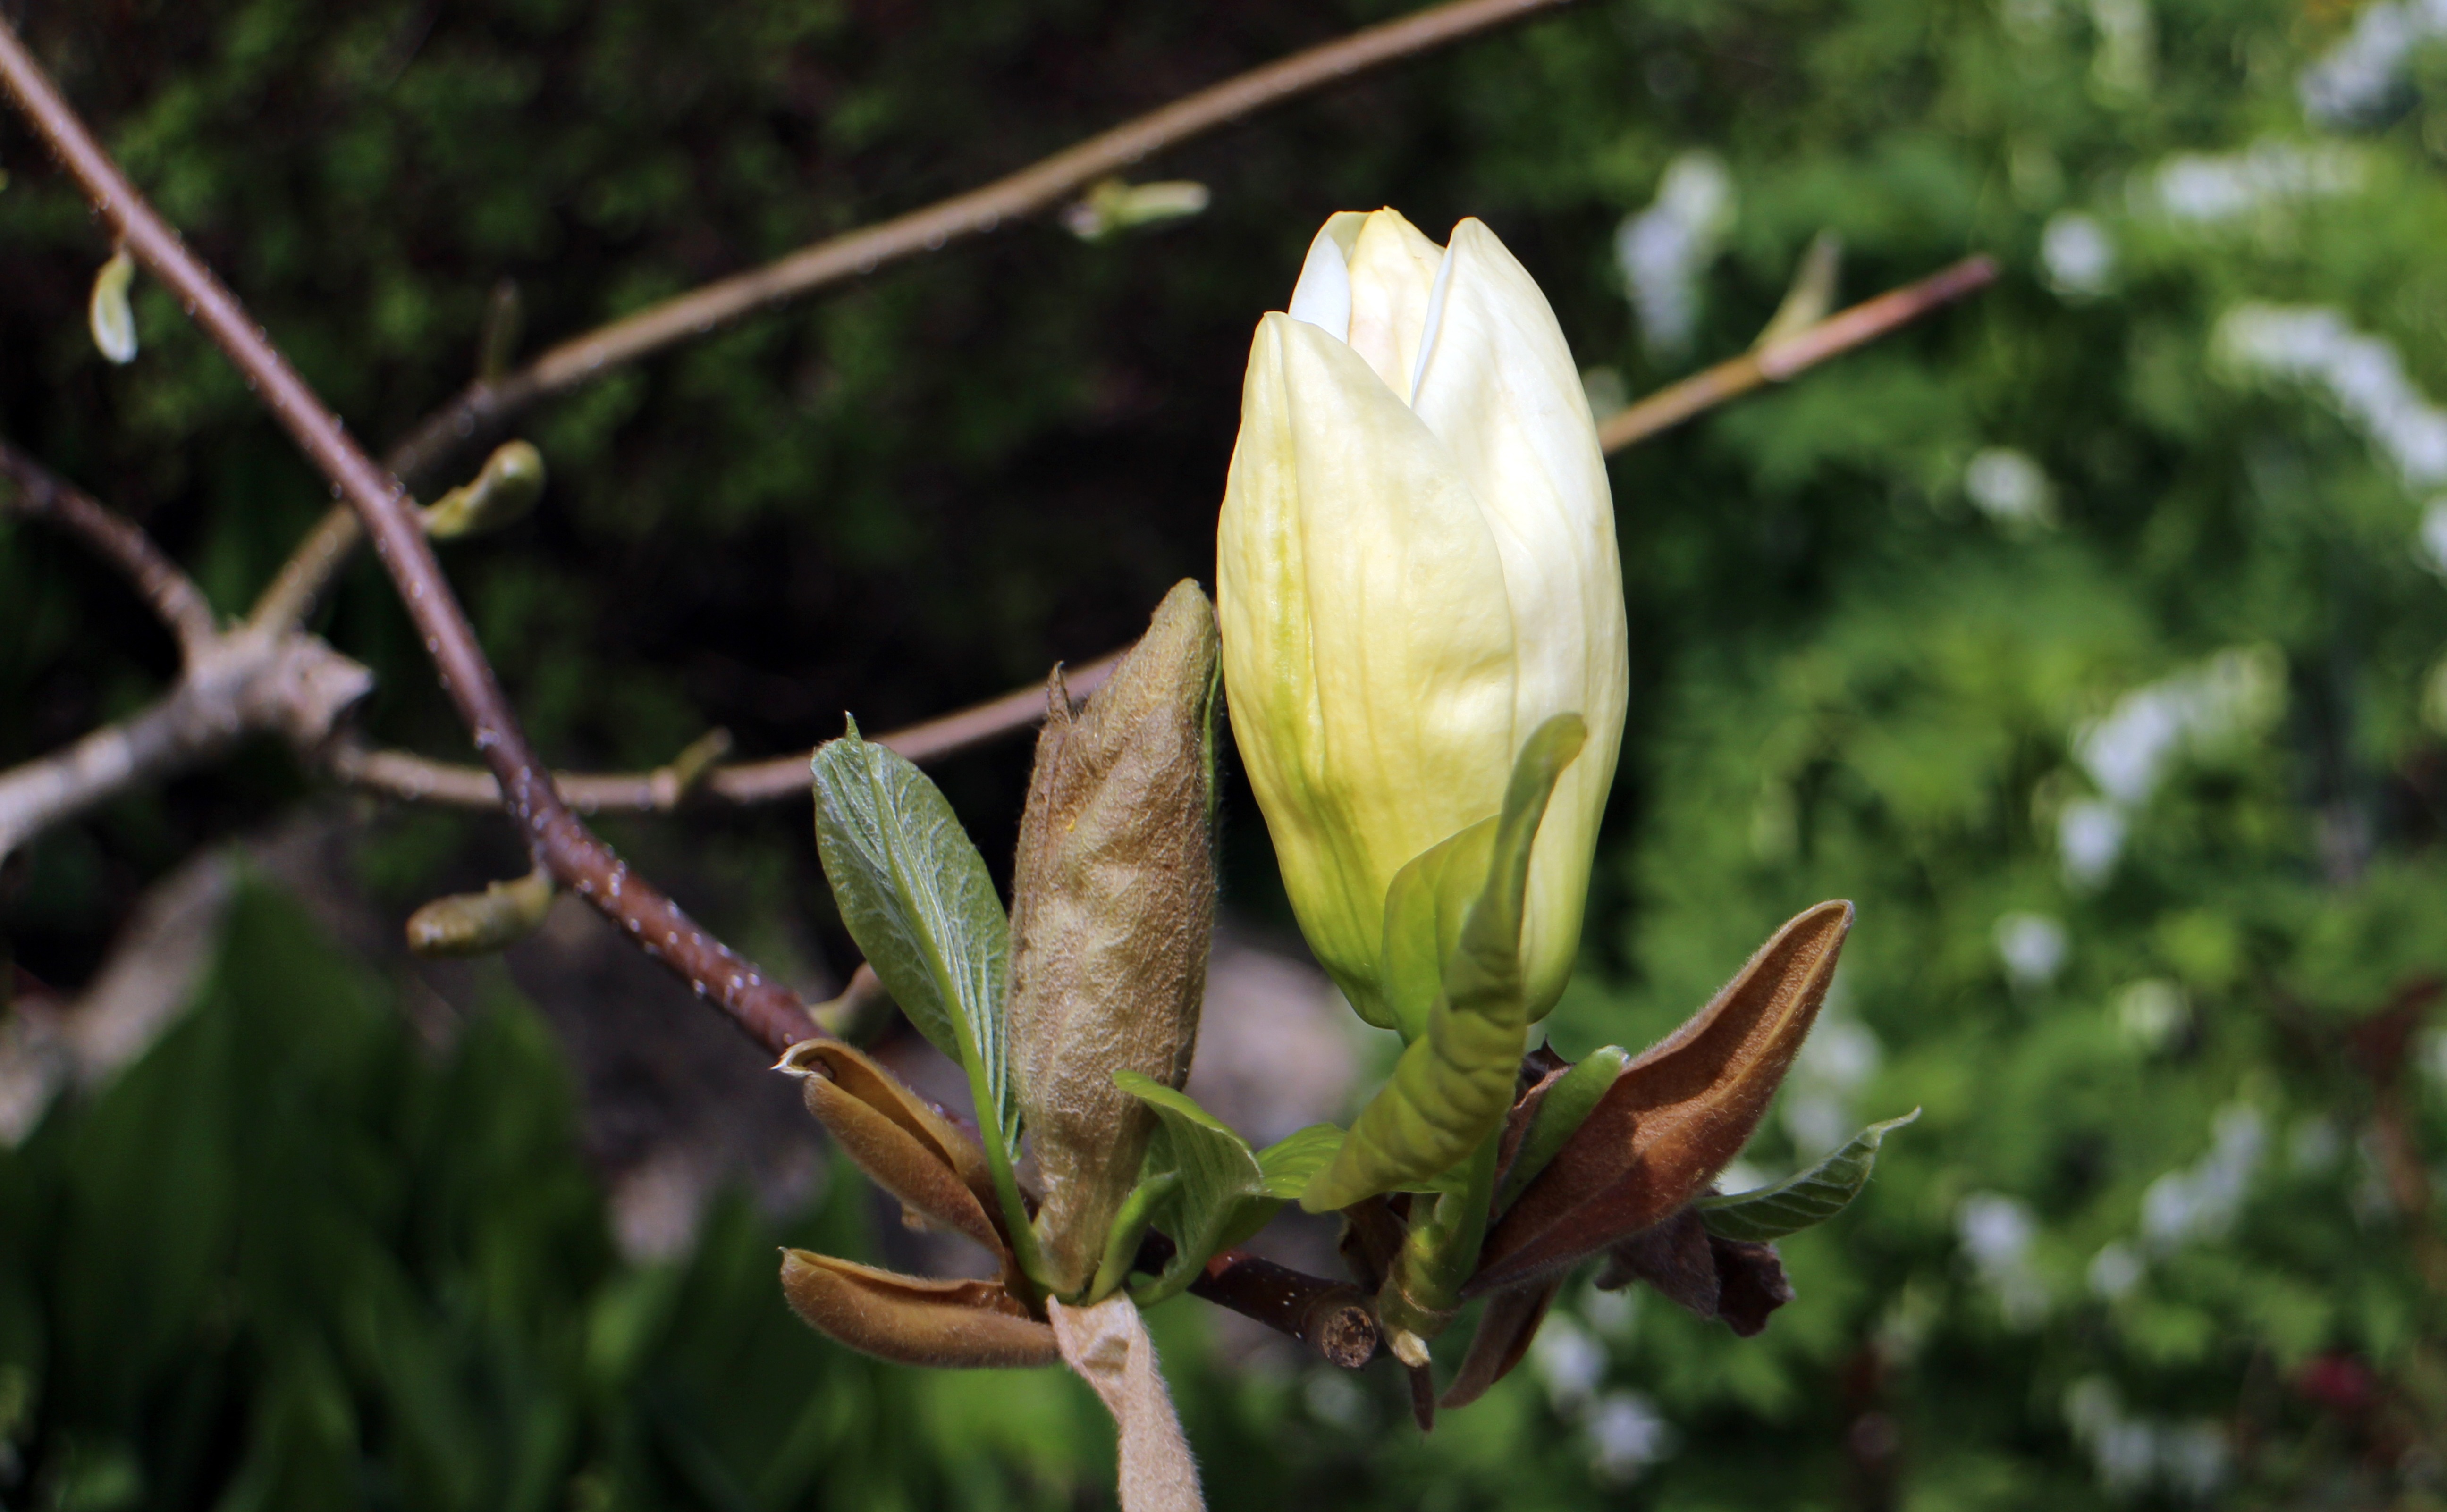
tree, nature, branch, blossom, plant, sunlight, leaf, flower, bloom, spring, green, produce, botany, flora, wildflower, shrub, bud, macro photography, white blossom, flowering plant, plant stem, land plant